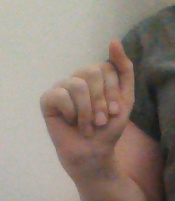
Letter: saad